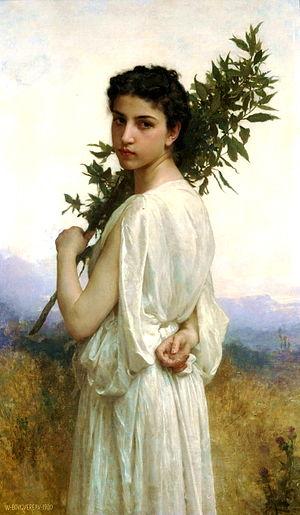
Laurus nobilis, le Laurier vrai, Laurier-sauce ou simplement Laurier, est une espèce d'arbustes à feuillage persistant de la famille des Lauracées. Il est originaire du bassin méditerranéen. Il est parfois appelé Laurier d'Apollon ou Laurier noble.